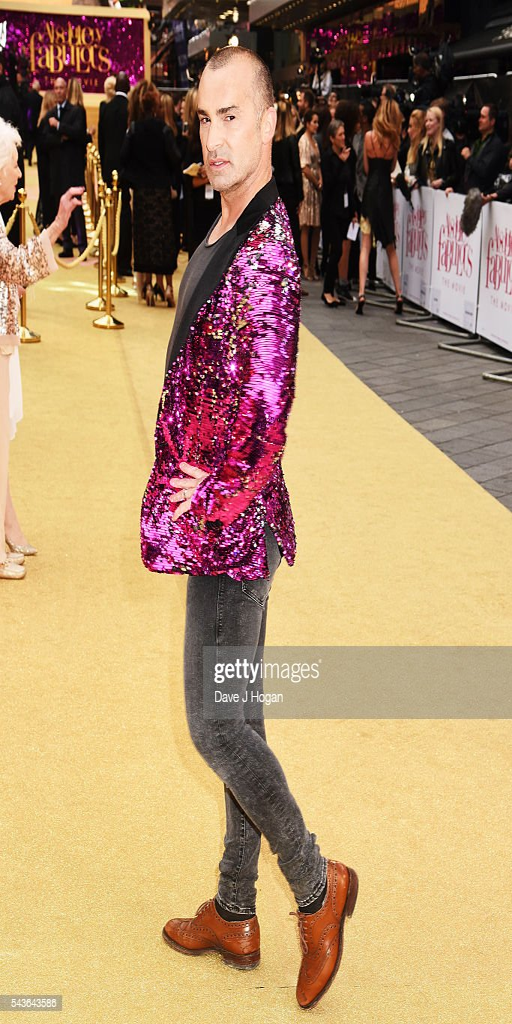
dancer attends the world premiere .